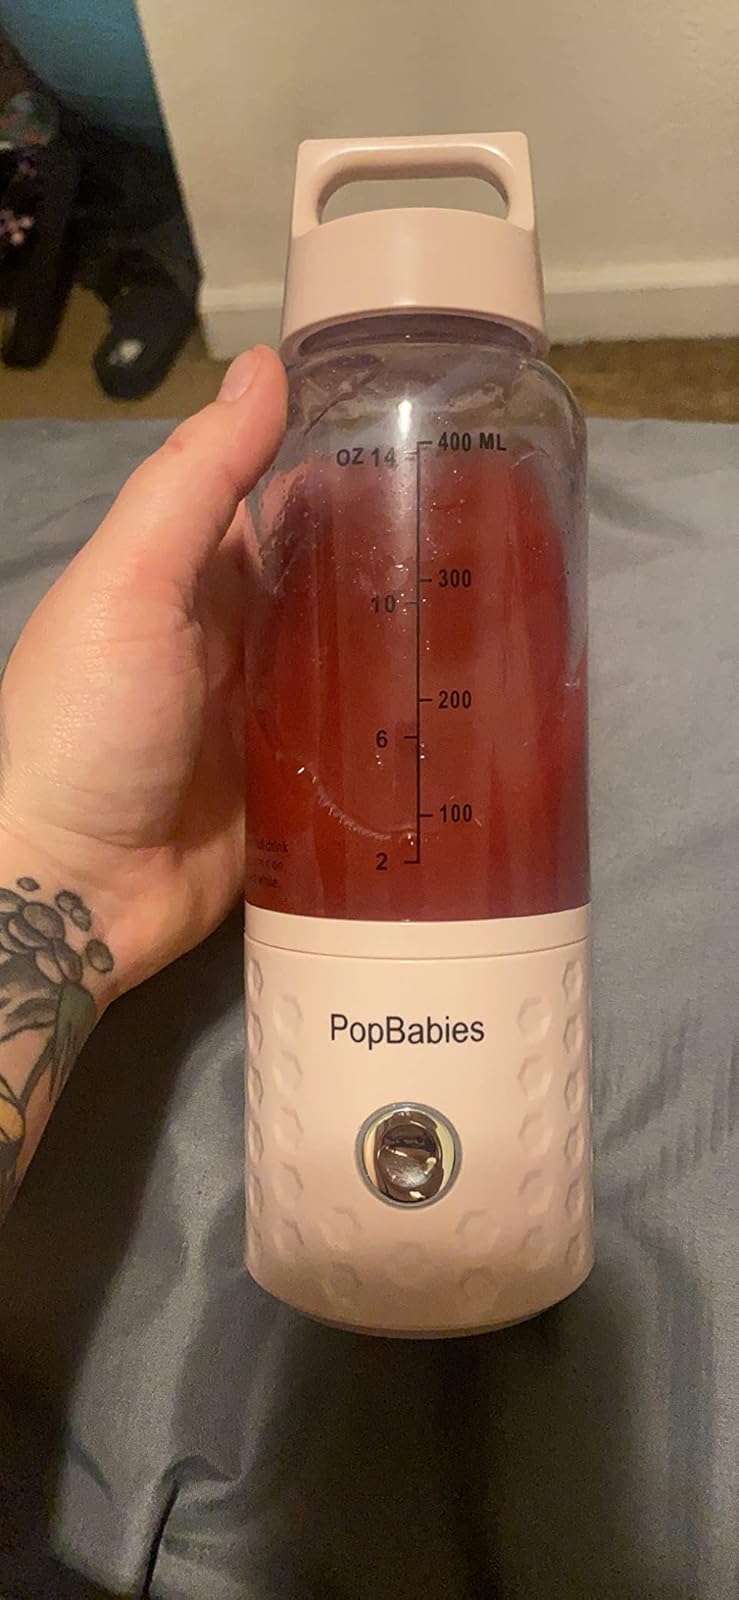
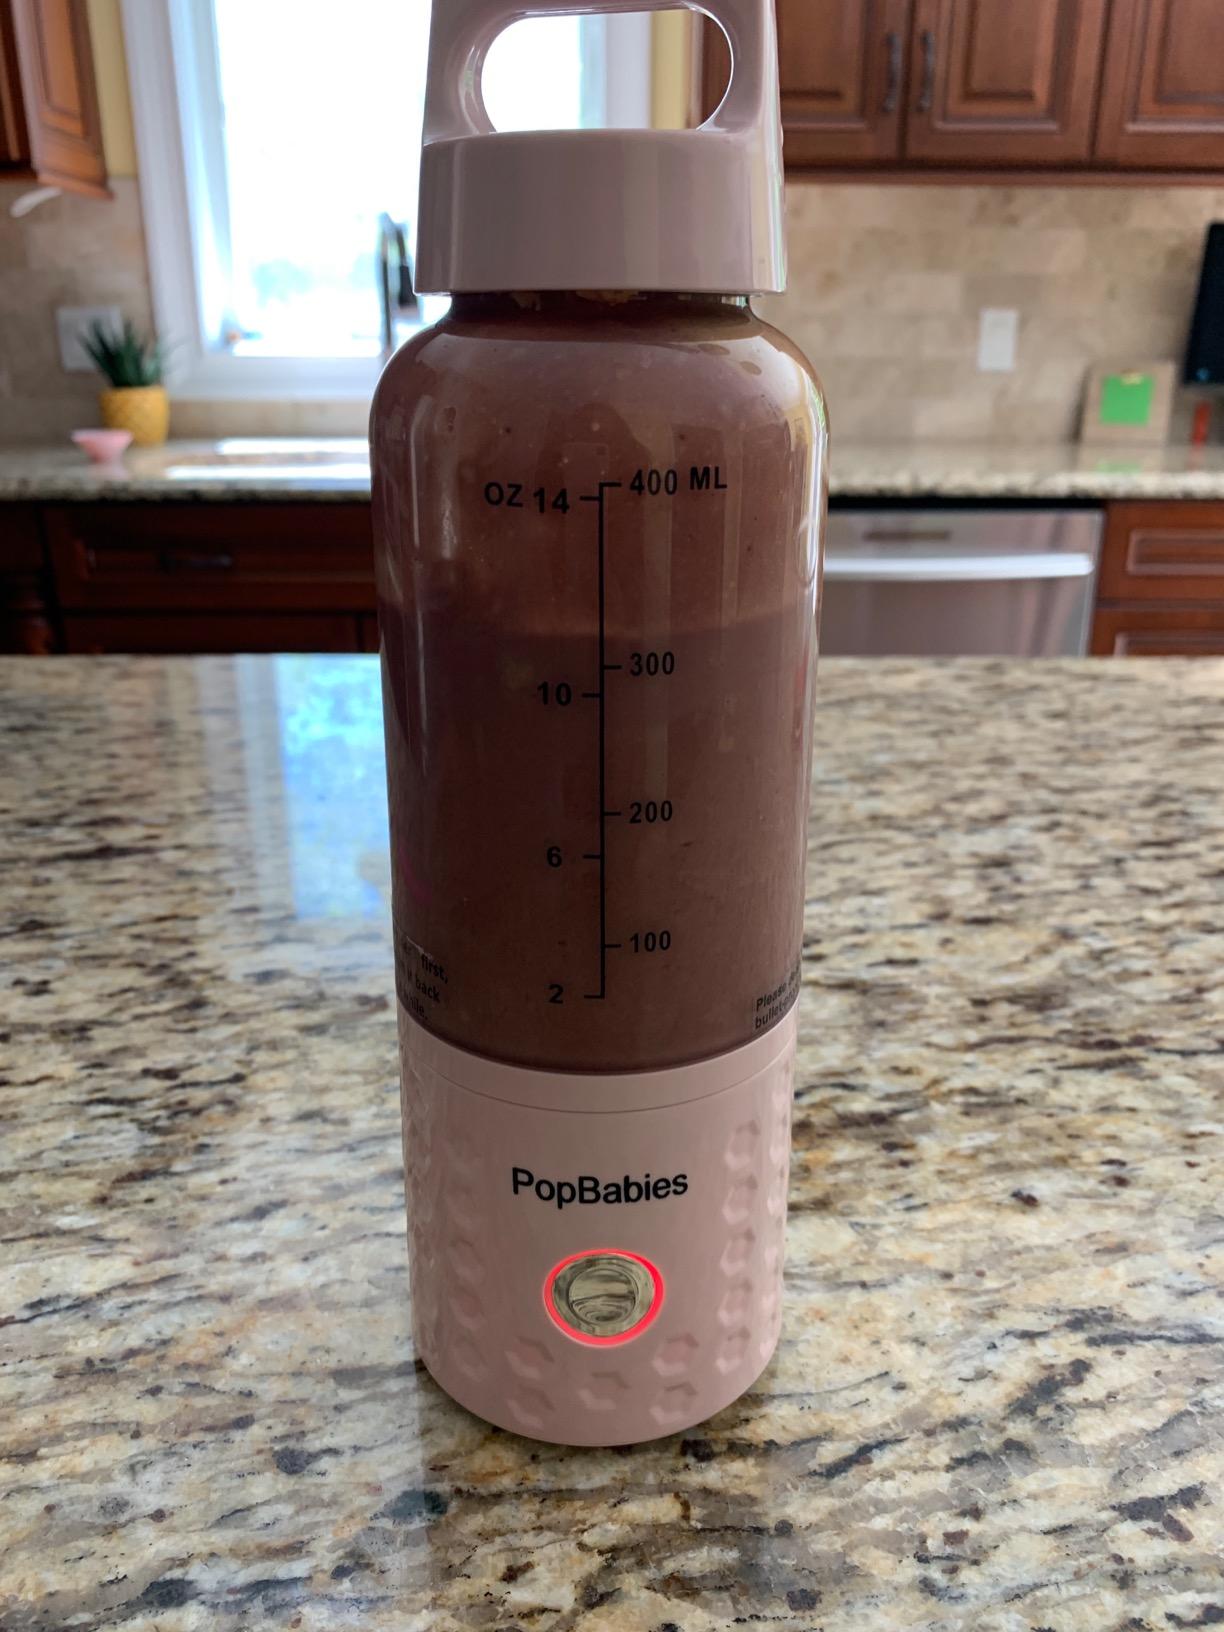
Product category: items_blender
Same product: yes